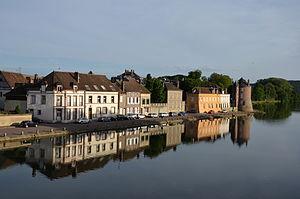
L'Yonne à Villeneuve sur Yonne, Yonne, France
Villeneuve-sur-Yonne est une commune française située dans le département de l'Yonne, en région Bourgogne-Franche-Comté.